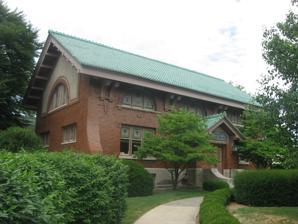
Building: Eckhart Public Library and Park
Country: United States of America
Year built: 1911
United States historic place Eckhart Public Library and Park U.S. National Register of Historic Places Eckhart Public Library, May 2012 Show map of Indiana Show map of the United States Location 603 S. Jackson St., Auburn, Indiana Coordinates 41°21′50″N 85°03′27″W / 41.36389°N 85.05750°W / 41.36389; -85.05750 Area 1.5 acres (0.61 ha) Built 1911 ( 1911 ) Built by Long, J. Perry Architect Patton & Miller Architectural style Bungalow/craftsman NRHP reference No. 81000009 Added to NRHP November 20, 1981 Eckhart Public Library and Park is a historic library building and public park located at Auburn , DeKalb County, Indiana .  The library was built in 1911, and is a two-story, glazed brick building with Bungalow / American Craftsman design elements.  It has a gable roof, round arched windows, and sits on a raised basement faced with Bedford limestone .  The library and park were donated by Charles Eckhart.  Located in the park is a contributing fountain added in 1918. It was added to the National Register of Historic Places in 1981. The Eckhart Public Library remains in operation today as one of four libraries serving Dekalb County. References